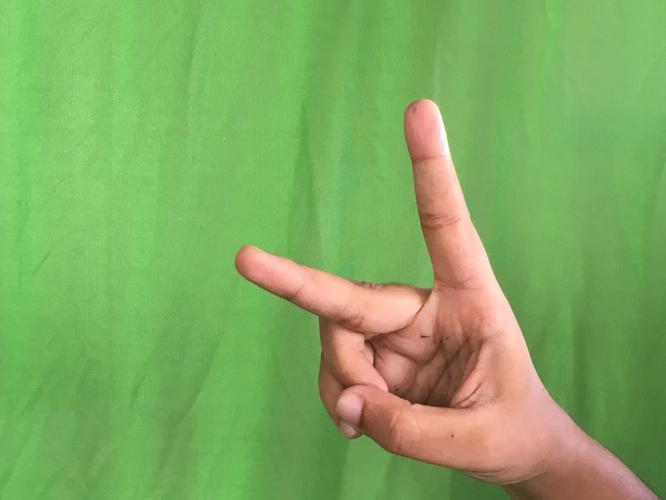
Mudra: Katrimukha
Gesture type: single_hand